Goubuli

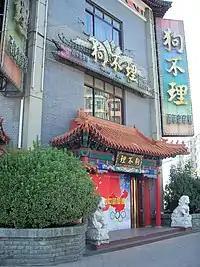
Goubuli in Tianjin

Goubuli, also sometimes transcribed as Go Believe, is a brand of stuffed baozi from Tianjin, China. Founded in 1858, it is one of China's longest established brands. Each Goubuli bun has eighteen wrinkles.